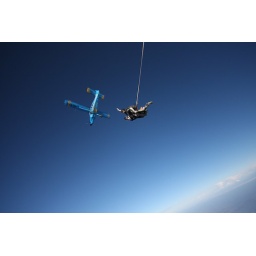
The sky divers make their way across as the plane flies in the background.